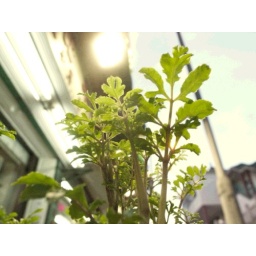
in flower market